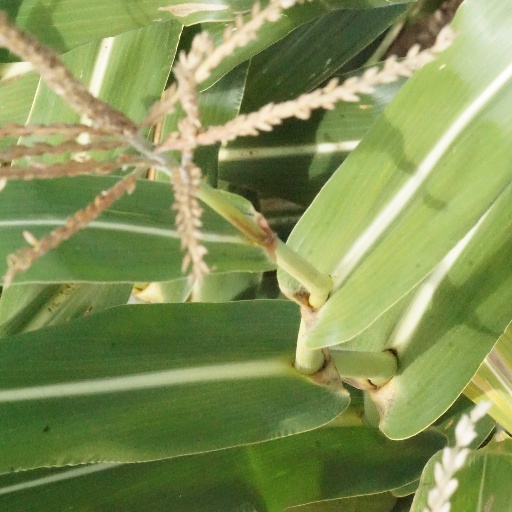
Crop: maize; corn